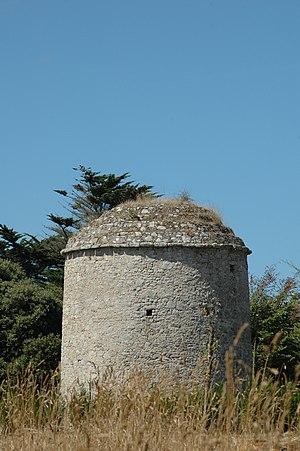
Batz-sur-Mer, pigeonnier ancien, près des citernes
Batz-sur-Mer est une commune de l'Ouest de la France dans le département de la Loire-Atlantique, en région Pays de la Loire.
Cet article recense les monuments historiques en Loire-Atlantique, en France, répertoriés sur la base Mérimée.
Cet article recense les monuments historiques français classés en 1918.